Epica (band)

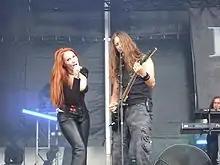
Lead vocalist Simone Simons and Grunt vocalist and guitarist Mark Jansen during "The Divine Conspiracy World Tour".

In September 2007, Epica headlined their first tour through North America and released their third album, "The Divine Conspiracy", this time under a new label, Nuclear Blast. That December, Ariën van Weesenbeek was announced as Epica's permanent new drummer. The band toured North America again in April 2008 with Into Eternity and Symphony X, this time with Amanda Somerville filling in for Simone Simons, who had contracted a staph infection (MRSA). The album was released on 7 September 2007 through Nuclear Blast in Europe.